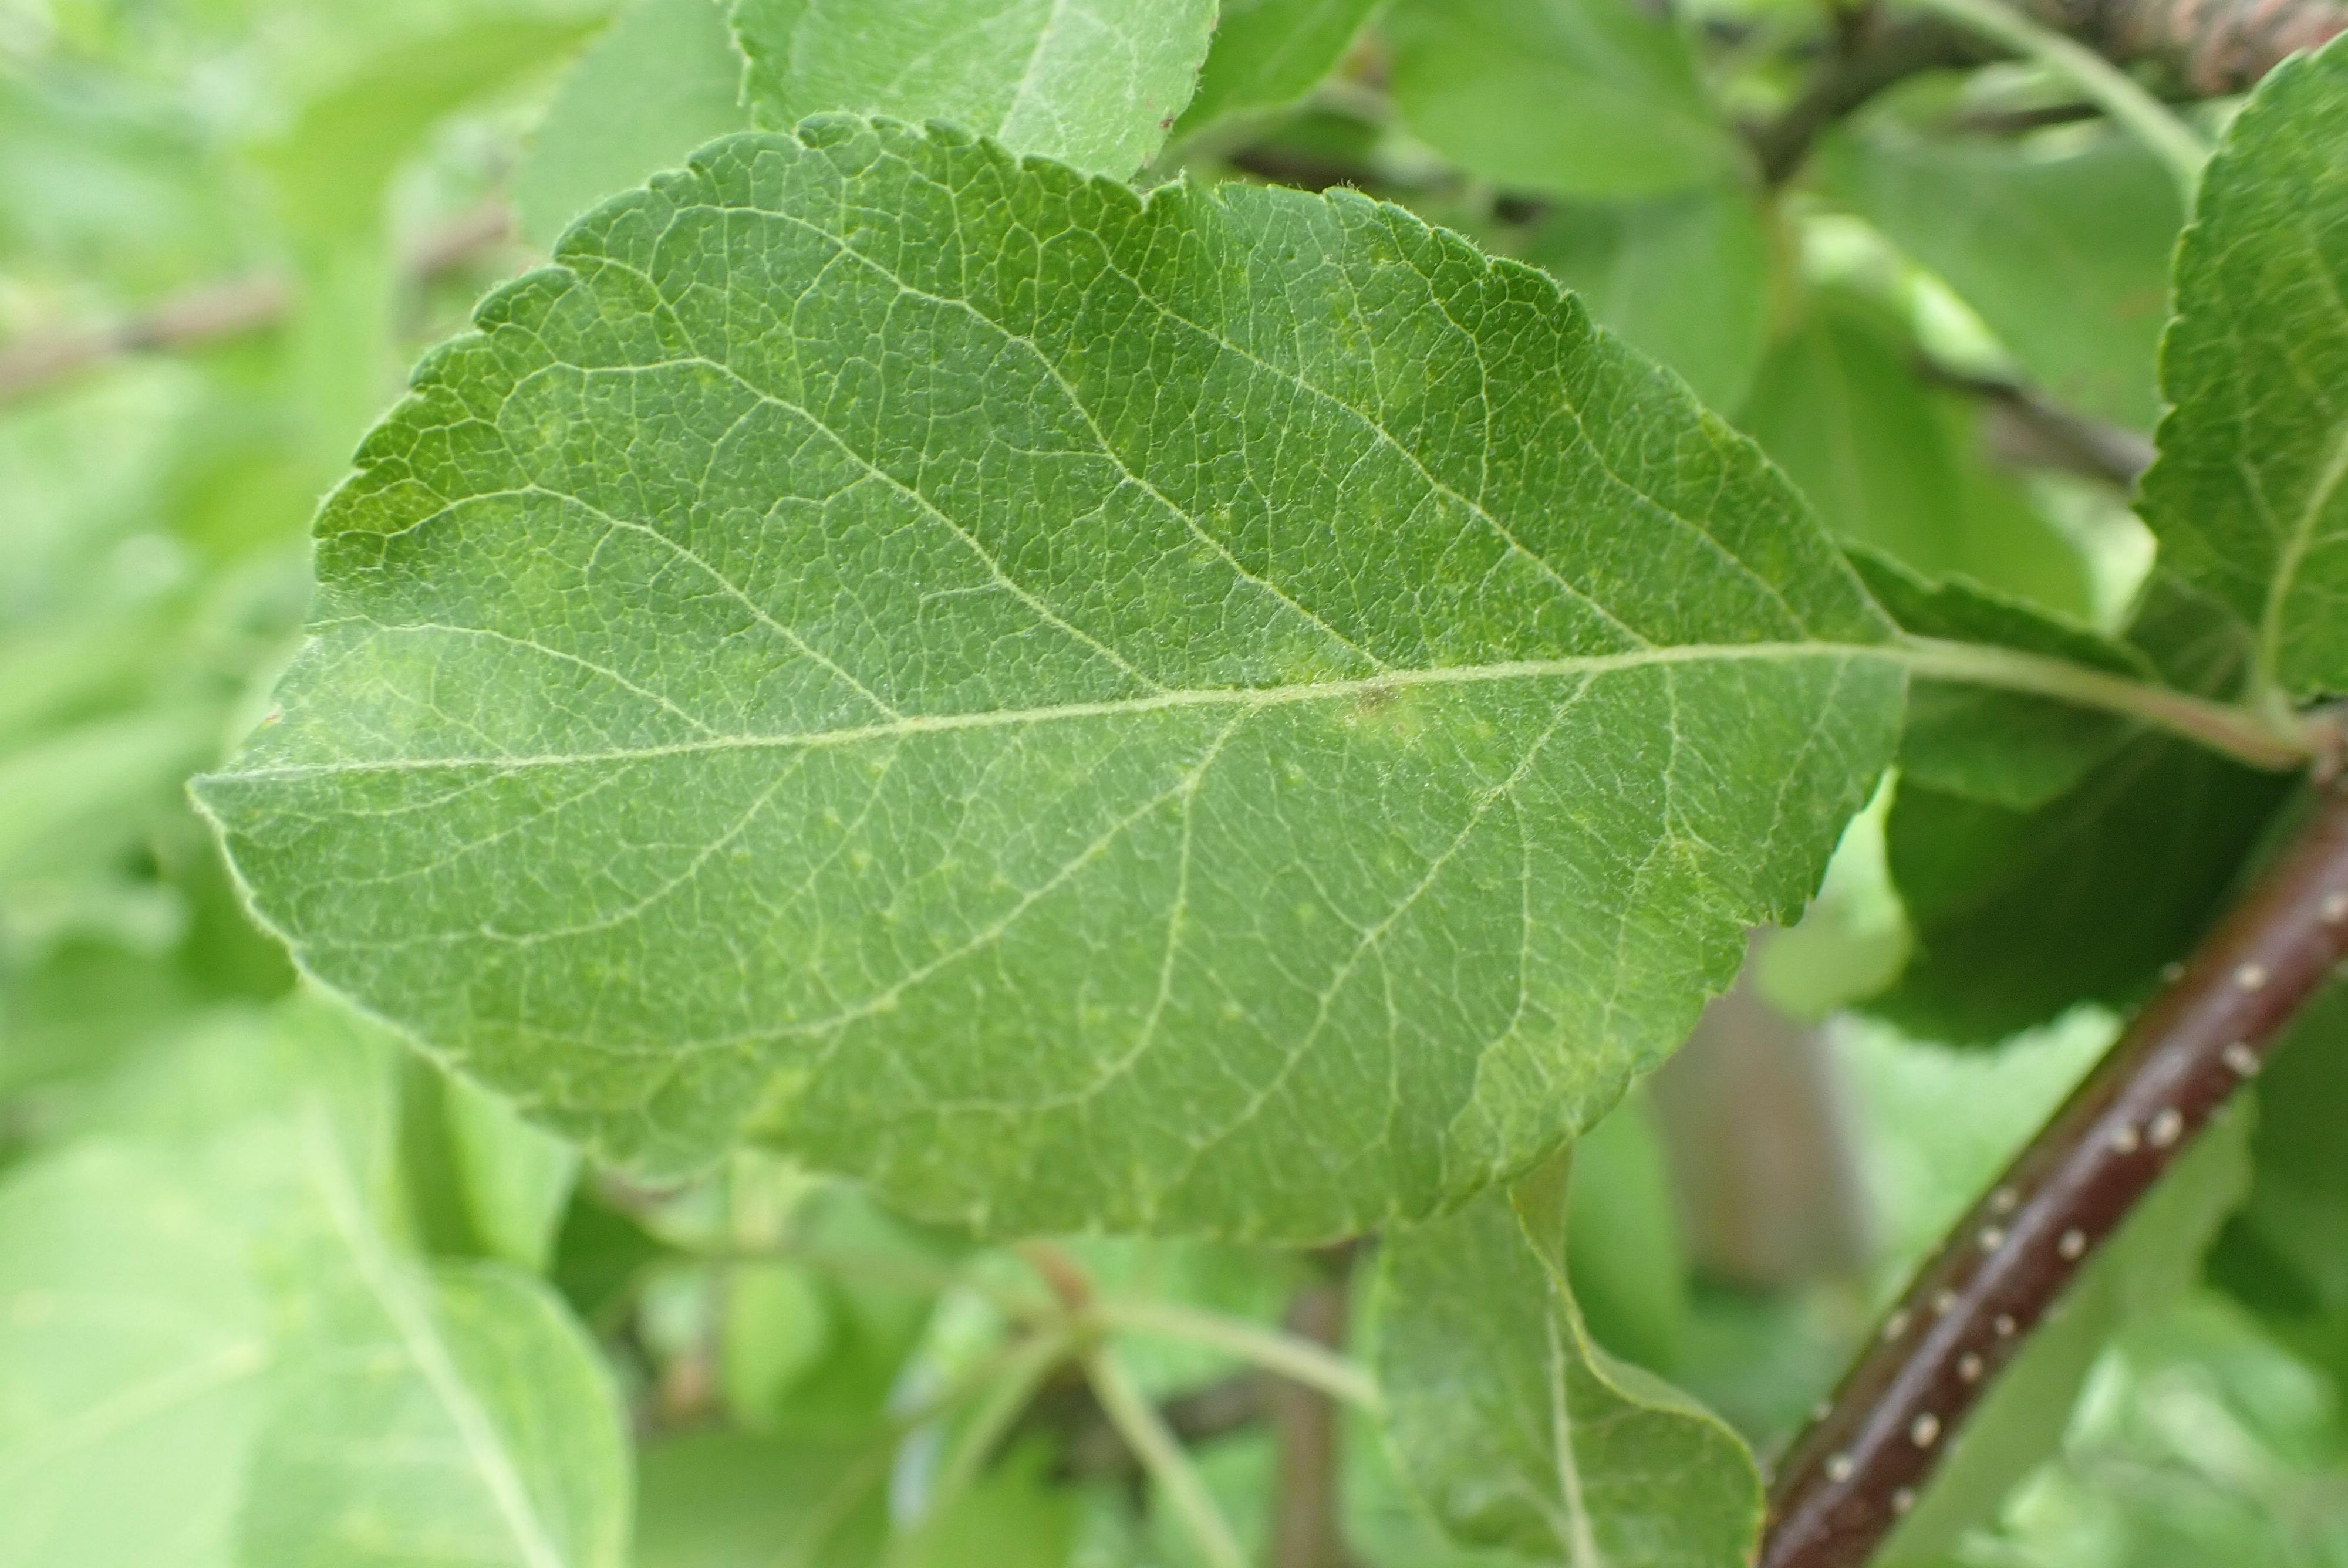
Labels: scab